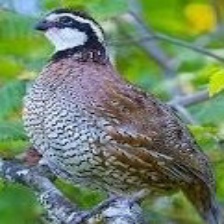
Species: MASKED BOBWHITE
Scientific name: COLINUS VIRGINIANUS RIDGWAYI
ImageNet parent category: quail